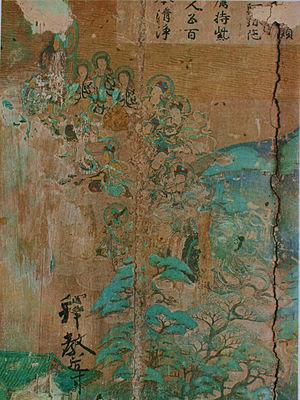
L'époque de Heian est l'une des 14 subdivisions traditionnelles de l'histoire du Japon. Cette période, précédée par l'époque de Nara, commence en 794 et s'achève en 1185 avec l'époque de Kamakura. L'ancienne capitale, Nara, est abandonnée au profit de la création de Heian-kyō, future Kyoto.